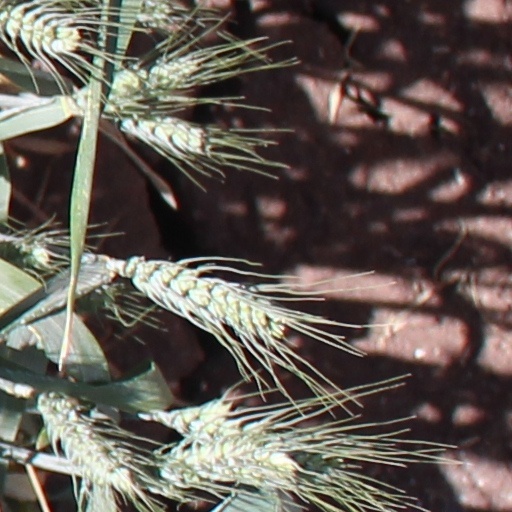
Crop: wheat